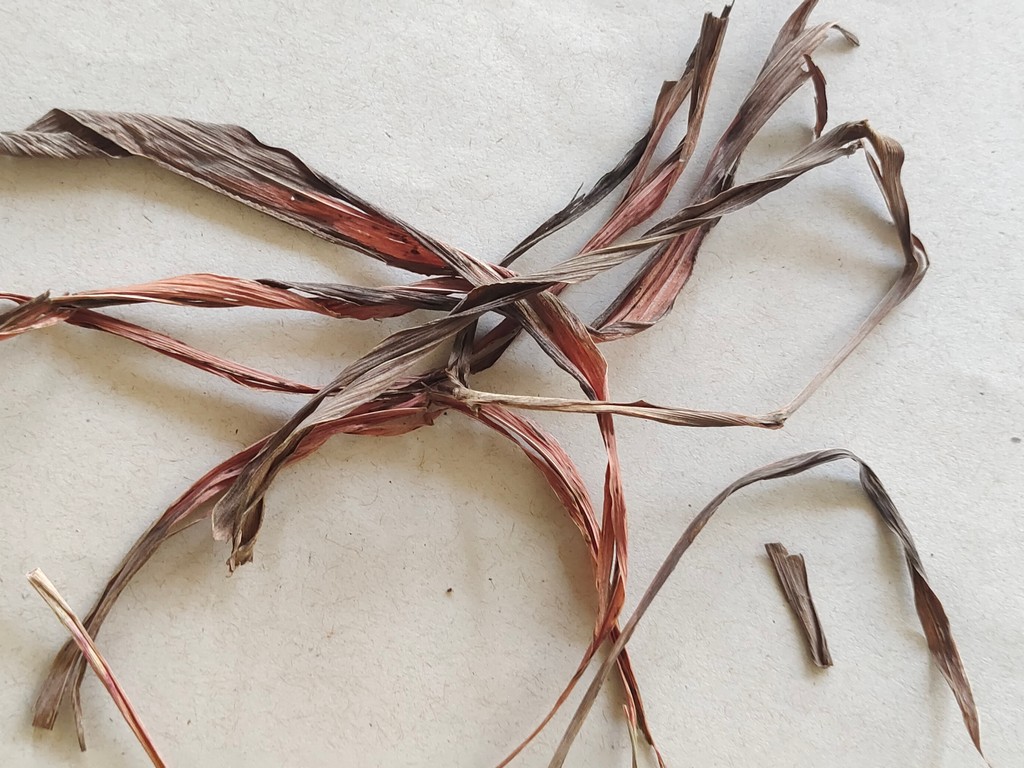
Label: Dried